Water supply problems in Caleta Olivia 2014

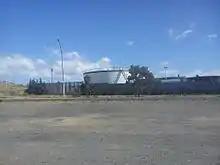
5000 m3 reserve located at YPF fields.

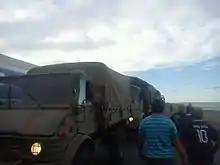
Trucks from the Mechanic Brigade Command IX reaching the city.

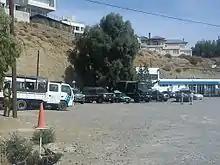
Argentine National Gendarmerie deployed at the north access.

Due to the lack of water in the city, several companies, shops, unions and organizations sent bottled water and food to the city. A description of some of them is below: